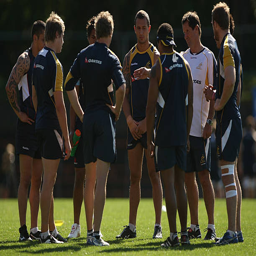
coach talks to the players during a training session .